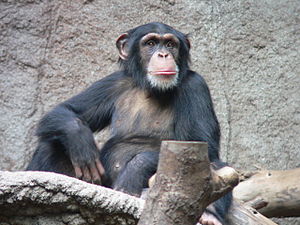
Chimpanse
Chimpansen er sammen med bonoboen menneskets nærmeste slægtning. Chimpanser deler næsten alle menneskets gener. Menneskets og menneskeabernes genom er på omkring 20.000 gener, og ny dansk forskning viser at chimpansens gener er 99%, gorillaens er 98% og orangutangens er 97% de samme som menneskets gener.